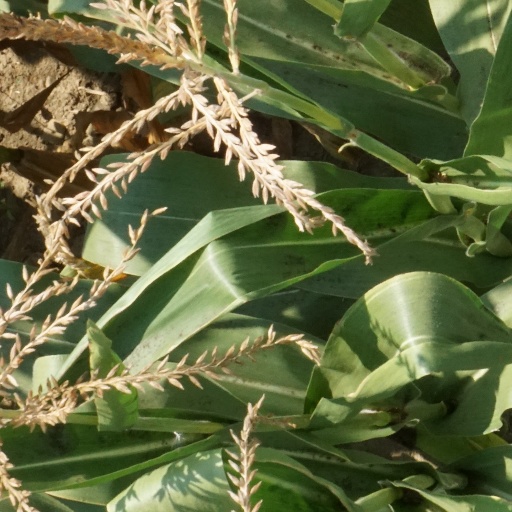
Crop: maize; corn